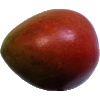
Label: Mango Red 1